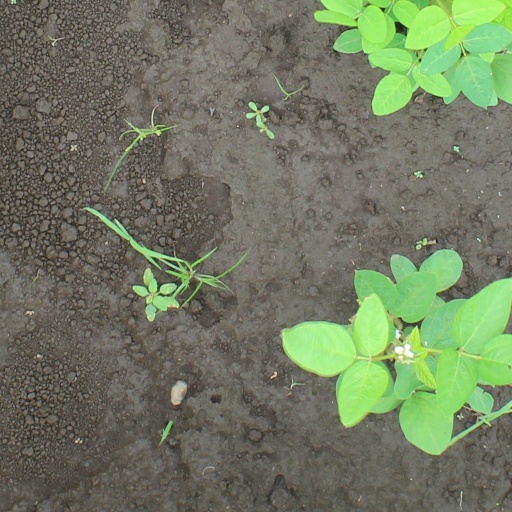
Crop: soybean